1884 New York Gothams season

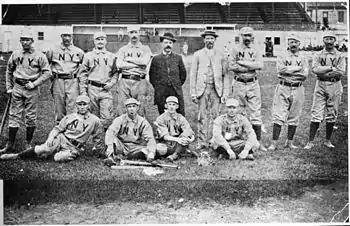
1884 New York Gothams team photo

"Note: Pos = Position; G = Games played; AB = At bats; H = Hits; Avg. = Batting average; HR = Home runs; RBI = Runs batted in"